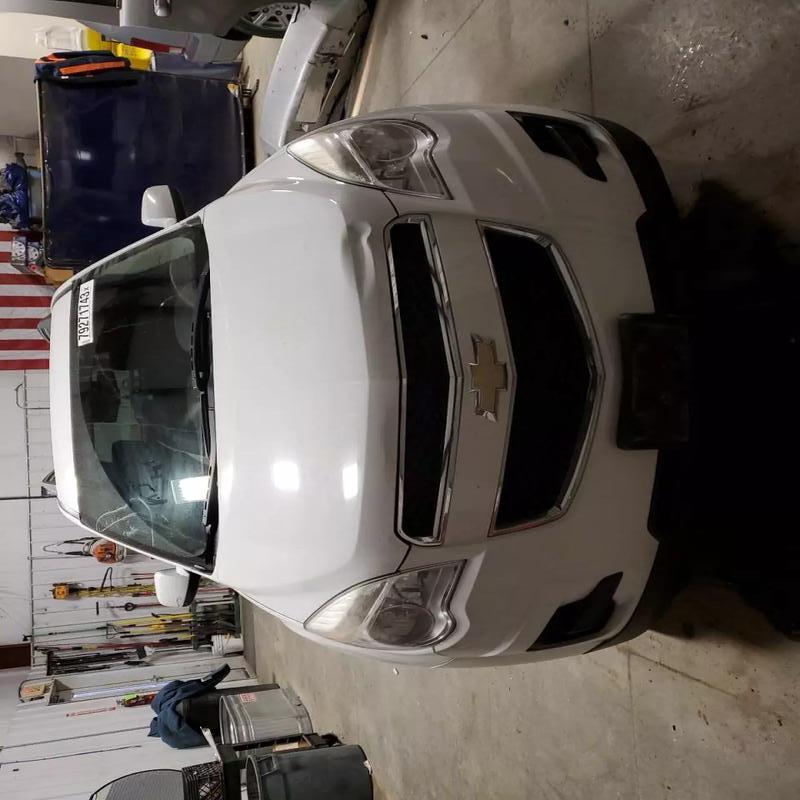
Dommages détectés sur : capot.
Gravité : mineur